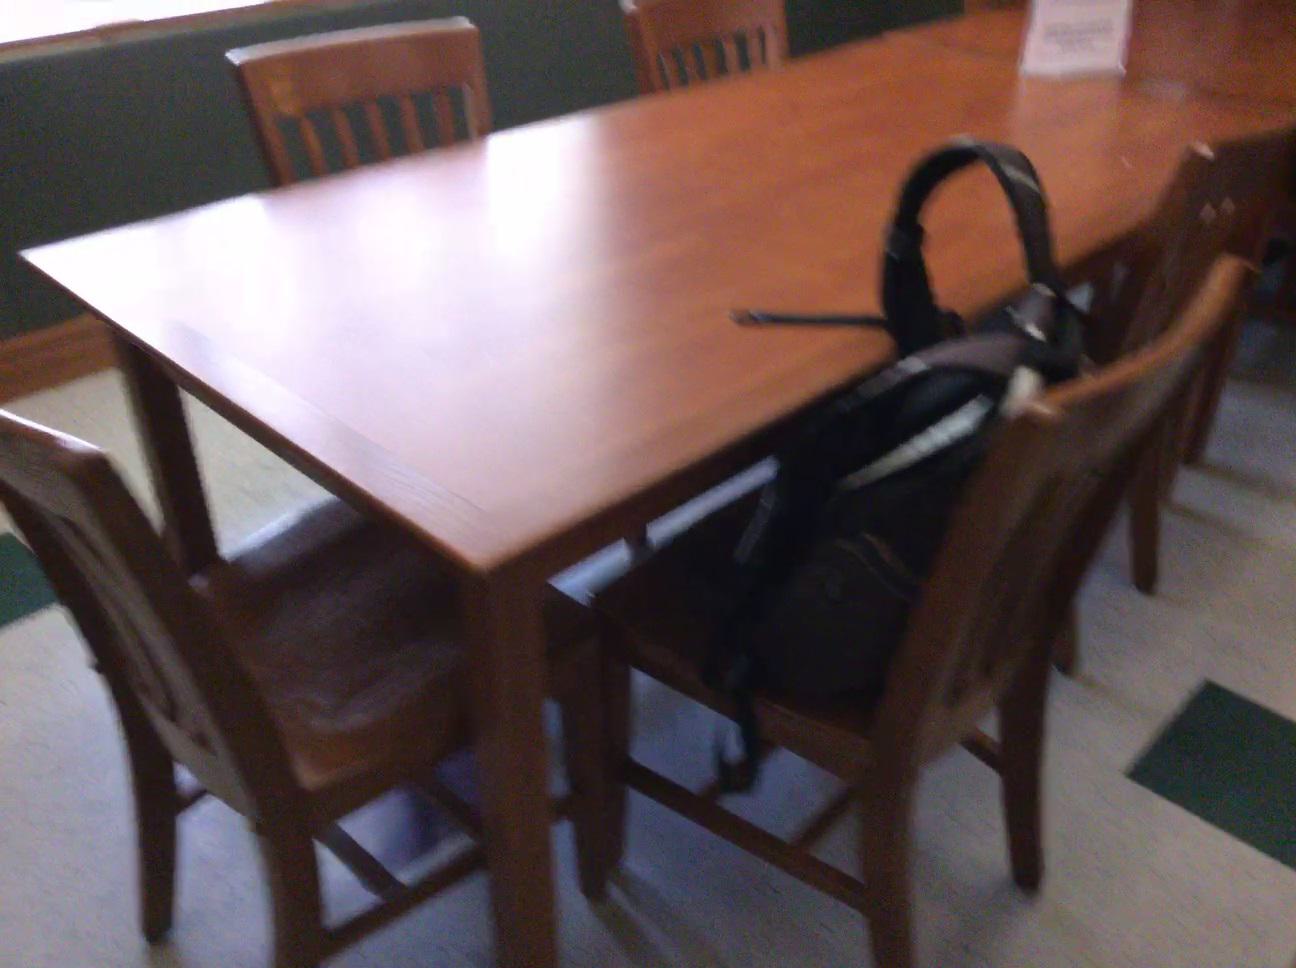
Question: Can the paper fit in front of the table from the world's perspective? Final answer should be yes or no.
Answer: No